Smoke detector

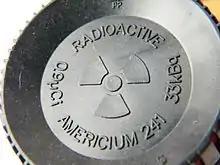
An americium container from a smoke detector

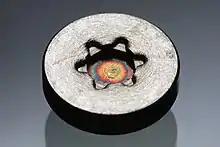
A 141 ng speck of americium-241 dioxide on a coin-sized aluminum button

An ionization smoke detector uses a radioisotope, typically americium-241, to ionize air; a difference due to smoke is detected and an alarm is generated. Ionization detectors are more sensitive to the flaming stage of fires than optical detectors, while optical detectors are more sensitive to fires in the early smouldering stage.